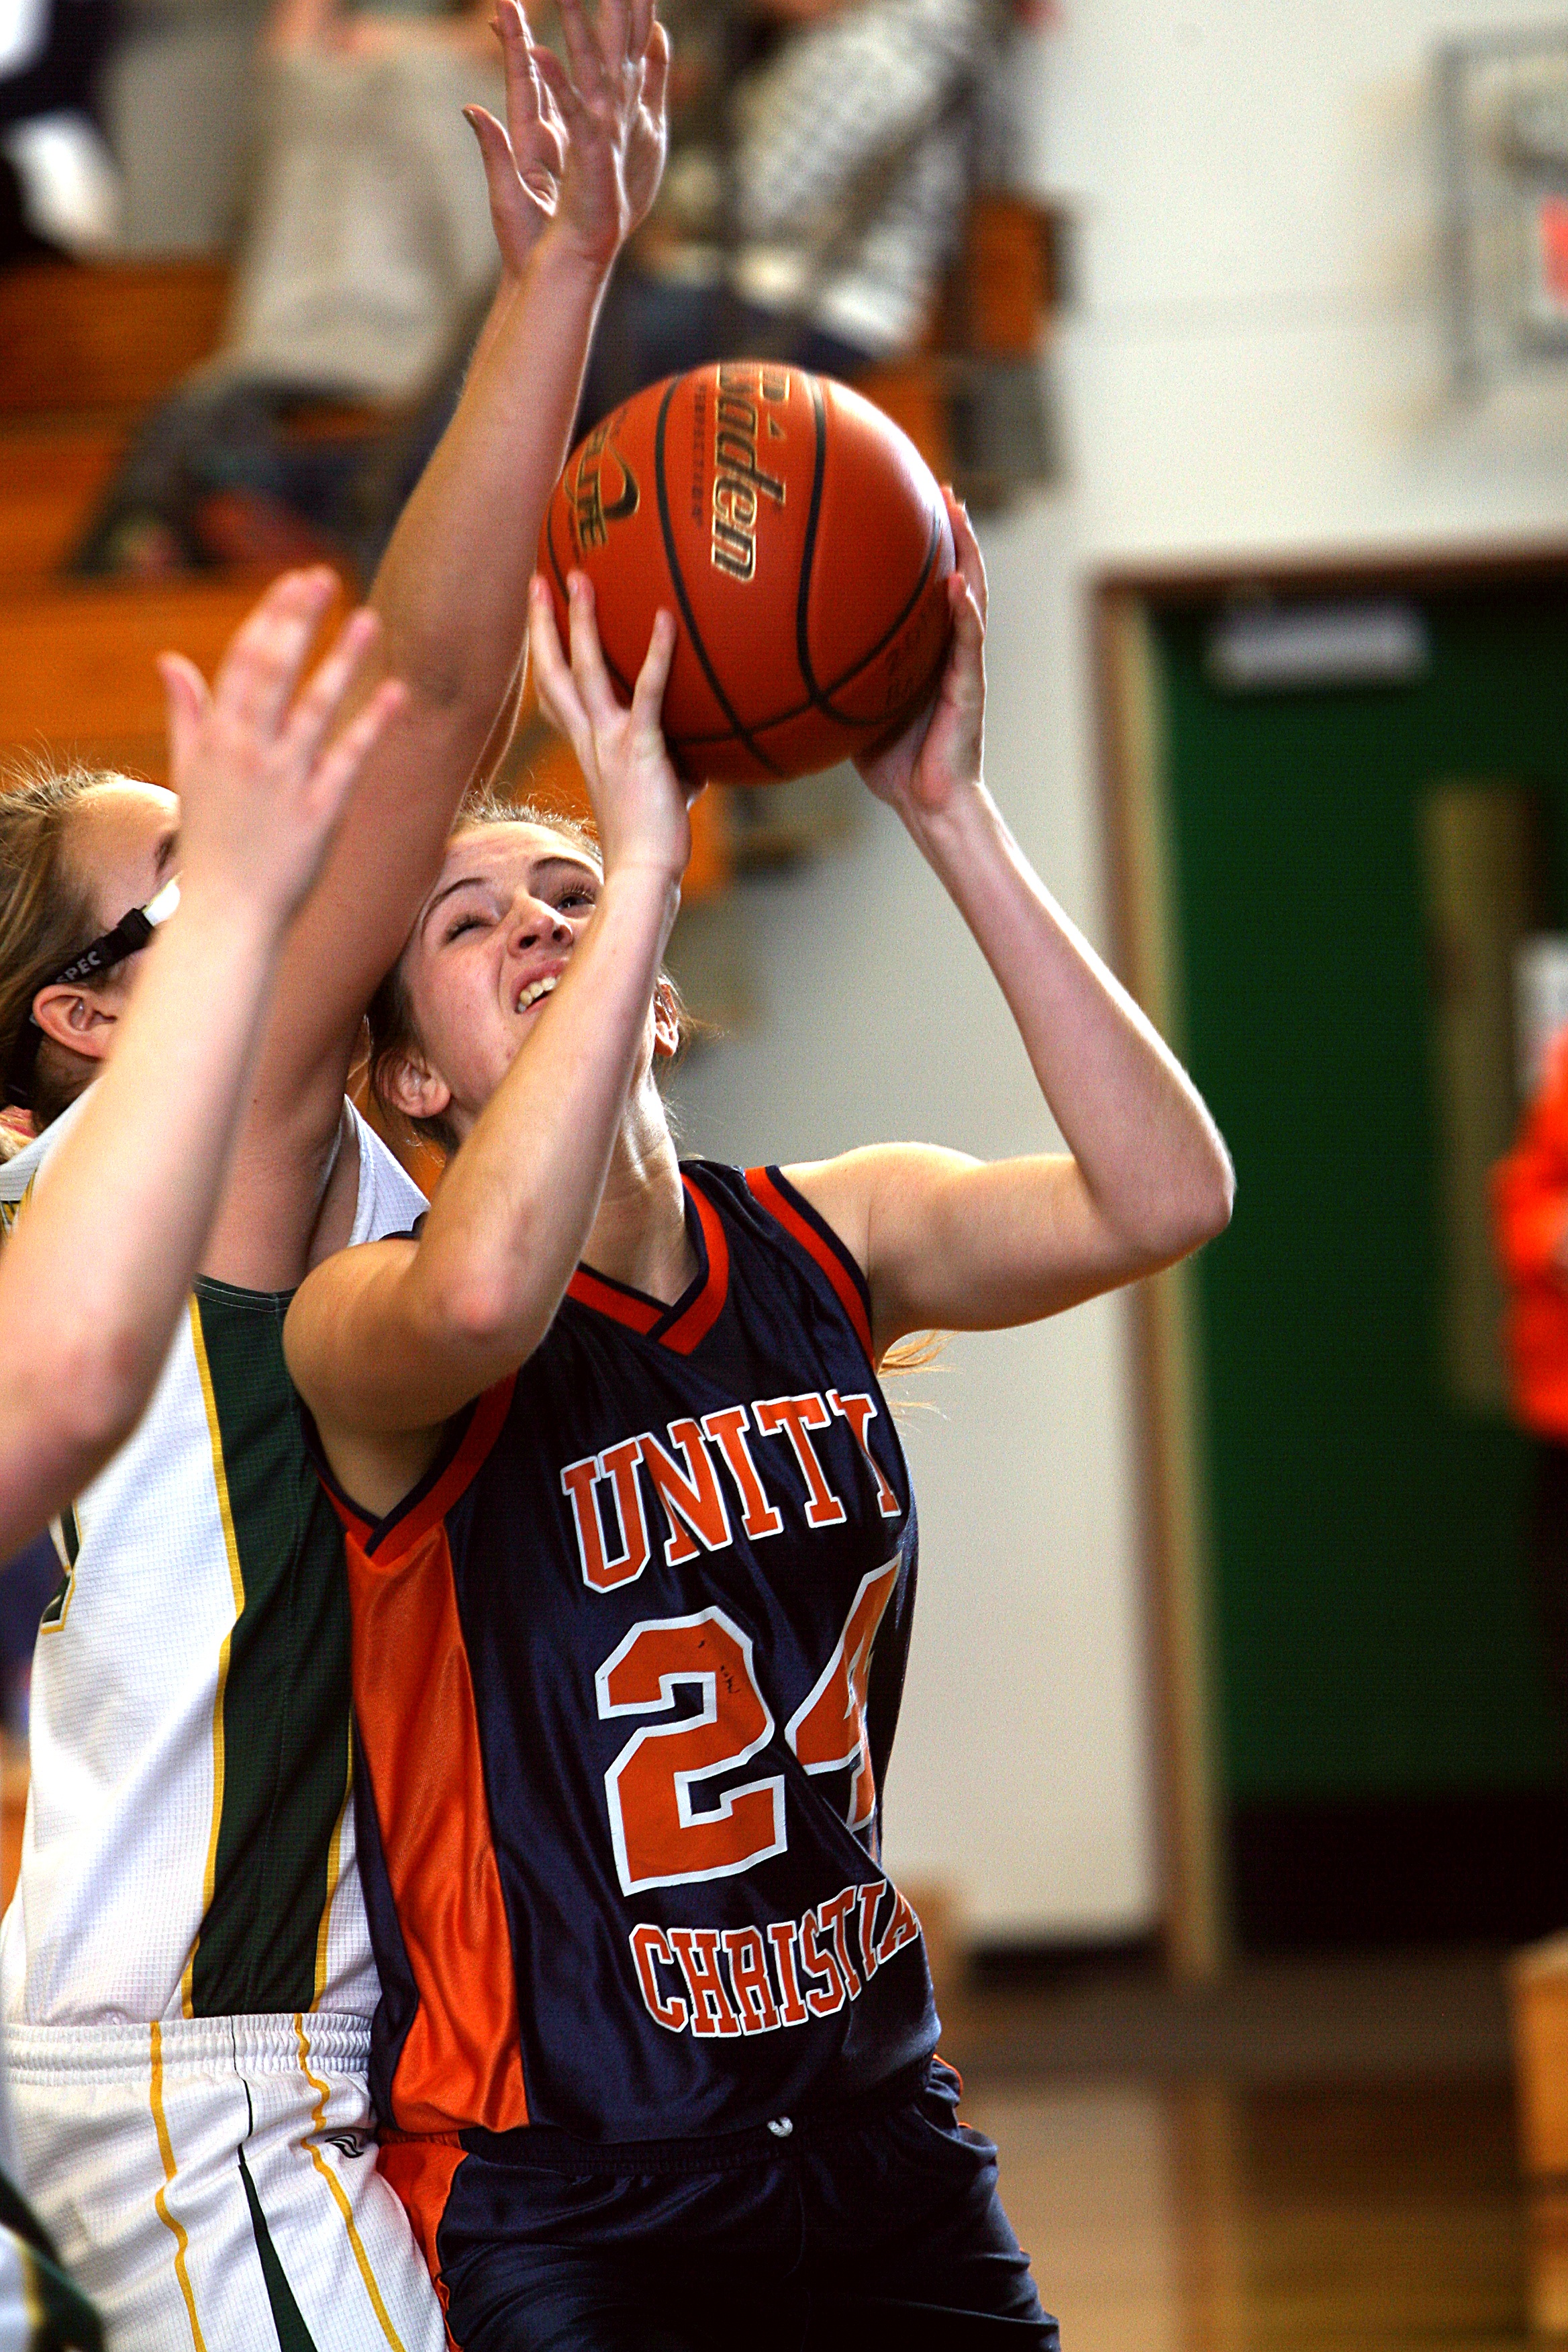
girl, sport, game, female, youth, basketball, playing, teenager, activity, basketball court, competition, team, focus, sports, canadian, ball, shot, athlete, tournament, concentration, ball game, high school, gymnasium, team sport, layup, basketball player, action photo, girls basketball, competition event, basketball moves